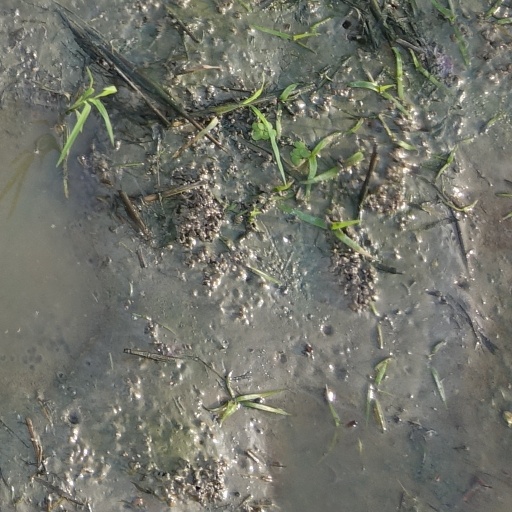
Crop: rice